La Lune

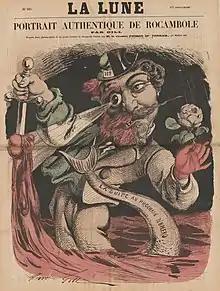
Napoleon III as the character Rocambole Portrait authentique de Rocambole Published in "La Lune" November 17, 1867

La Lune ("The Moon") was the name of a nineteenth-century French weekly four-sheet newspaper edited by Francis Polo. The illustrator André Gill became known for his work for this journal, in which he drew caricatures for a series entitled "The Man of the Day".